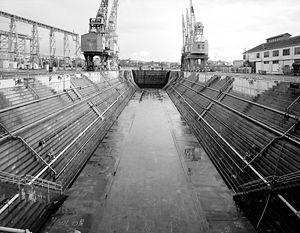
Mare Island Naval Shipyard est un important centre de construction et de réparation navale de l'US Navy, situé au nord-est de la baie de San Francisco, à Vallejo. L'histoire de ce chantier s'étend de sa création officielle, en 1854, à sa fermeture, en 1996.